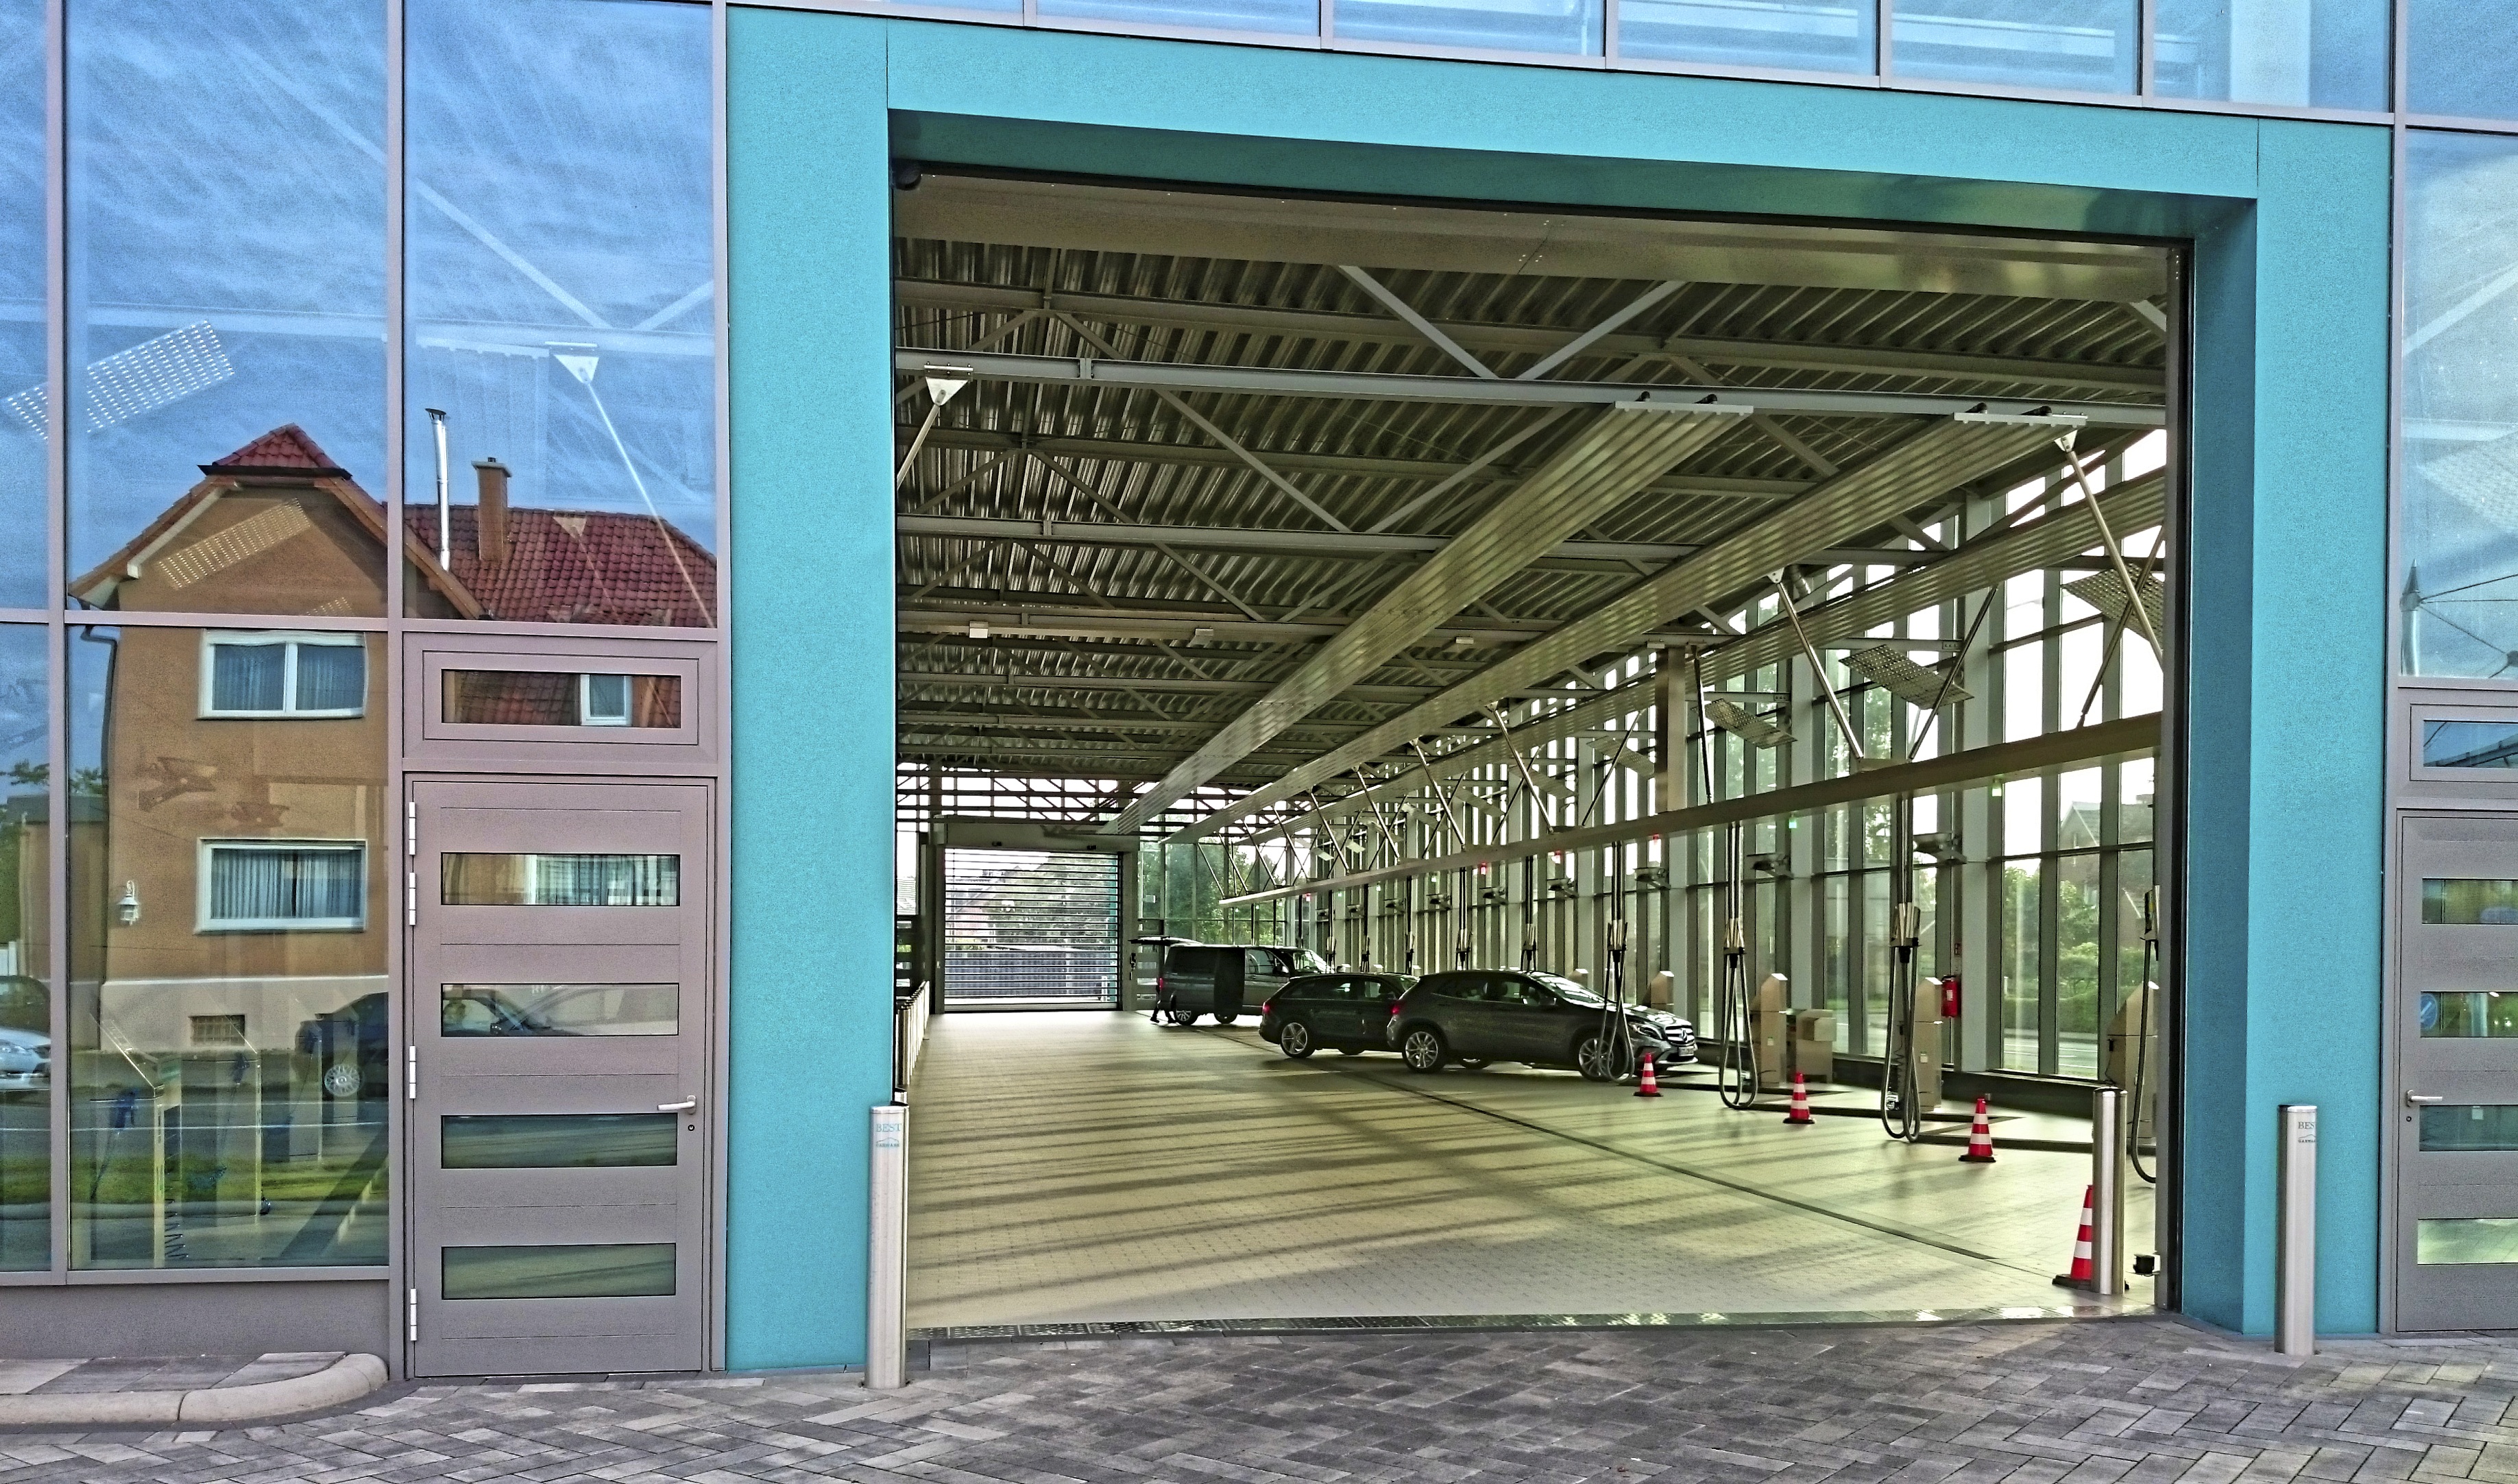
architecture, building, facade, auto, commercial building, headquarters, real estate, car wash, window covering